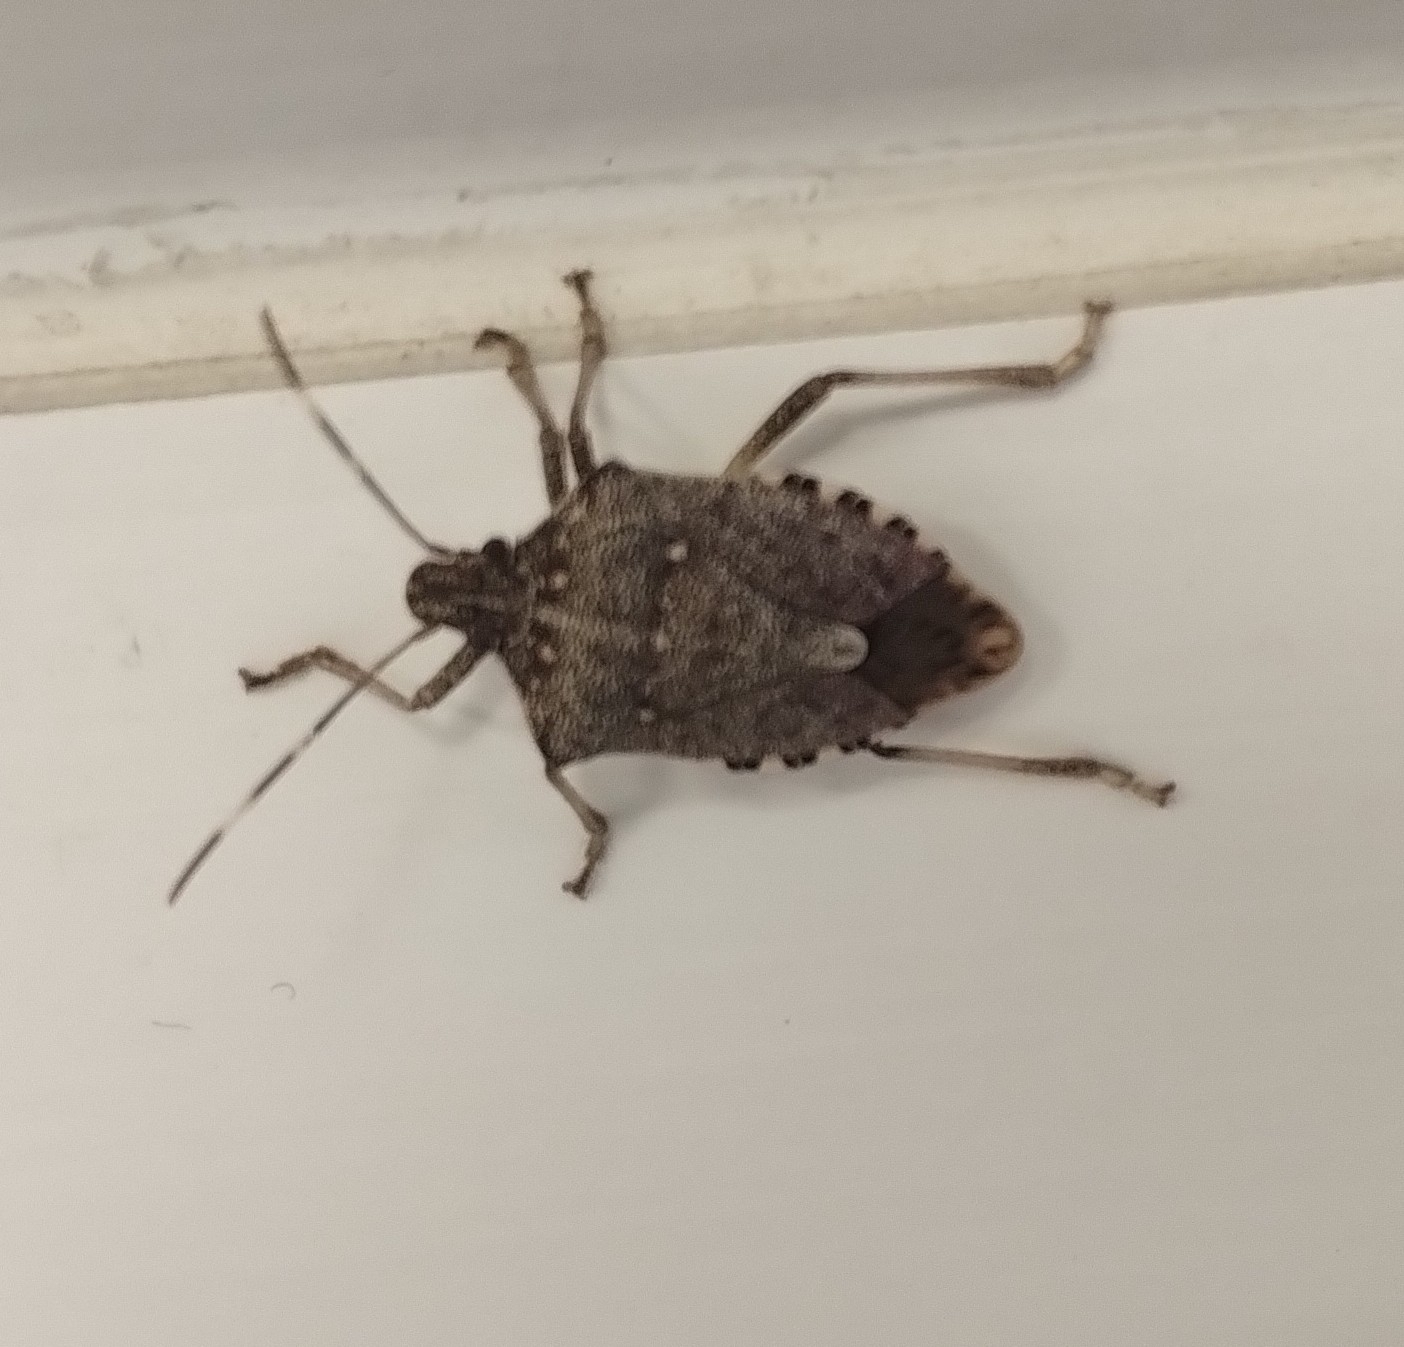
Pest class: stink_bug